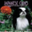
Label: dog